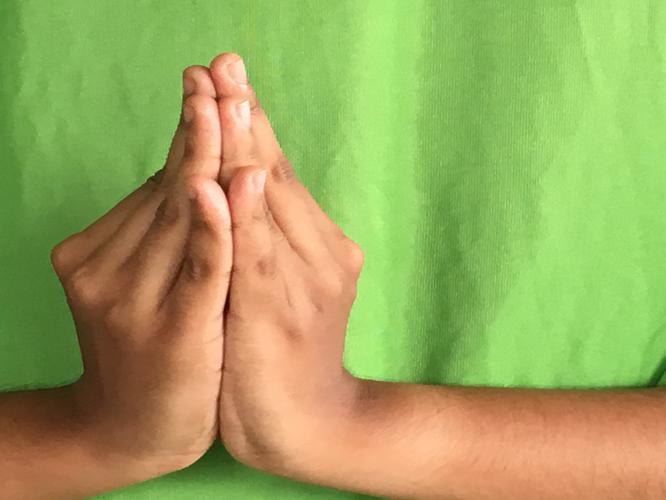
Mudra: Kapotham
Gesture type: double_hand